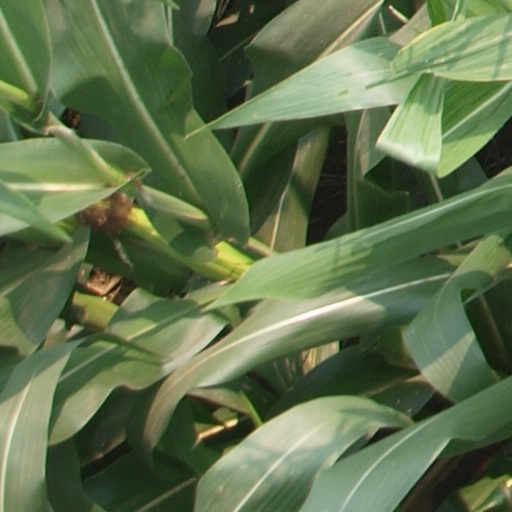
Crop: maize; corn